List of AS Roma players

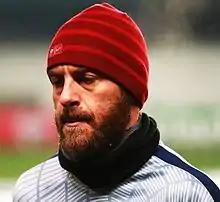
Daniele De Rossi is the second most-capped Roma player in club's history after legend Francesco Totti

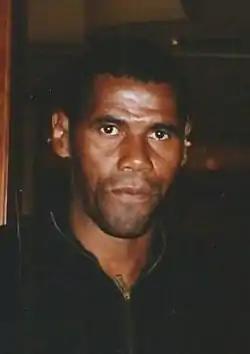
Aldair is the most-capped foreign player in Roma's history.

"Nationality column refers to the country (countries) represented internationally by the player, if any."